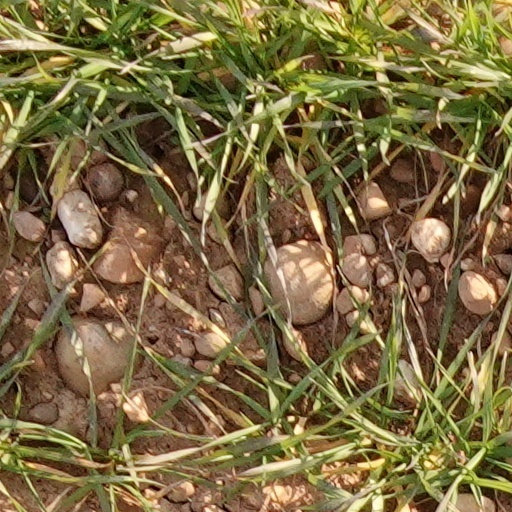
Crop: wheat